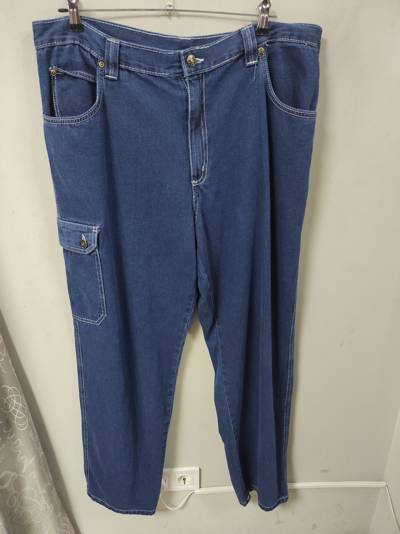
Waste category: clothes